Naga nationalism

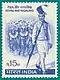
India Post stamp released on the fourth anniversary of Nagaland's statehood in 1967.

Some Naga groups share a common belief of their ethnogenesis as a distinct people: these groups include Angami, Sema, Rengma, Lotha, Zeme, Liangmei and Rongmei. According to this belief, the ancestors of the Nagas lived in harmony together at a place called Mahkel (identified with the present-day Mao village of Makhel in Manipur, and, alternatively, believed to be near the Chindwin river in present-day Myanmar). As their population grew, they decided to split and spread outside Makhel. According to the Heraka faith, the Naga peoples took an oath pledging that they would come together again and live as a kingdom.